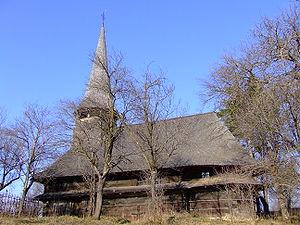
Someș-Odorhei est une commune roumaine du județ de Sălaj, dans la région historique de Transylvanie et dans la région de développement du Nord-ouest.